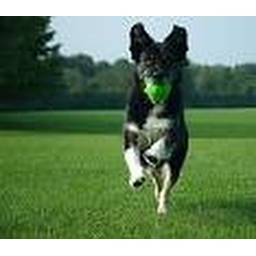
dog with tennis ball in mouth